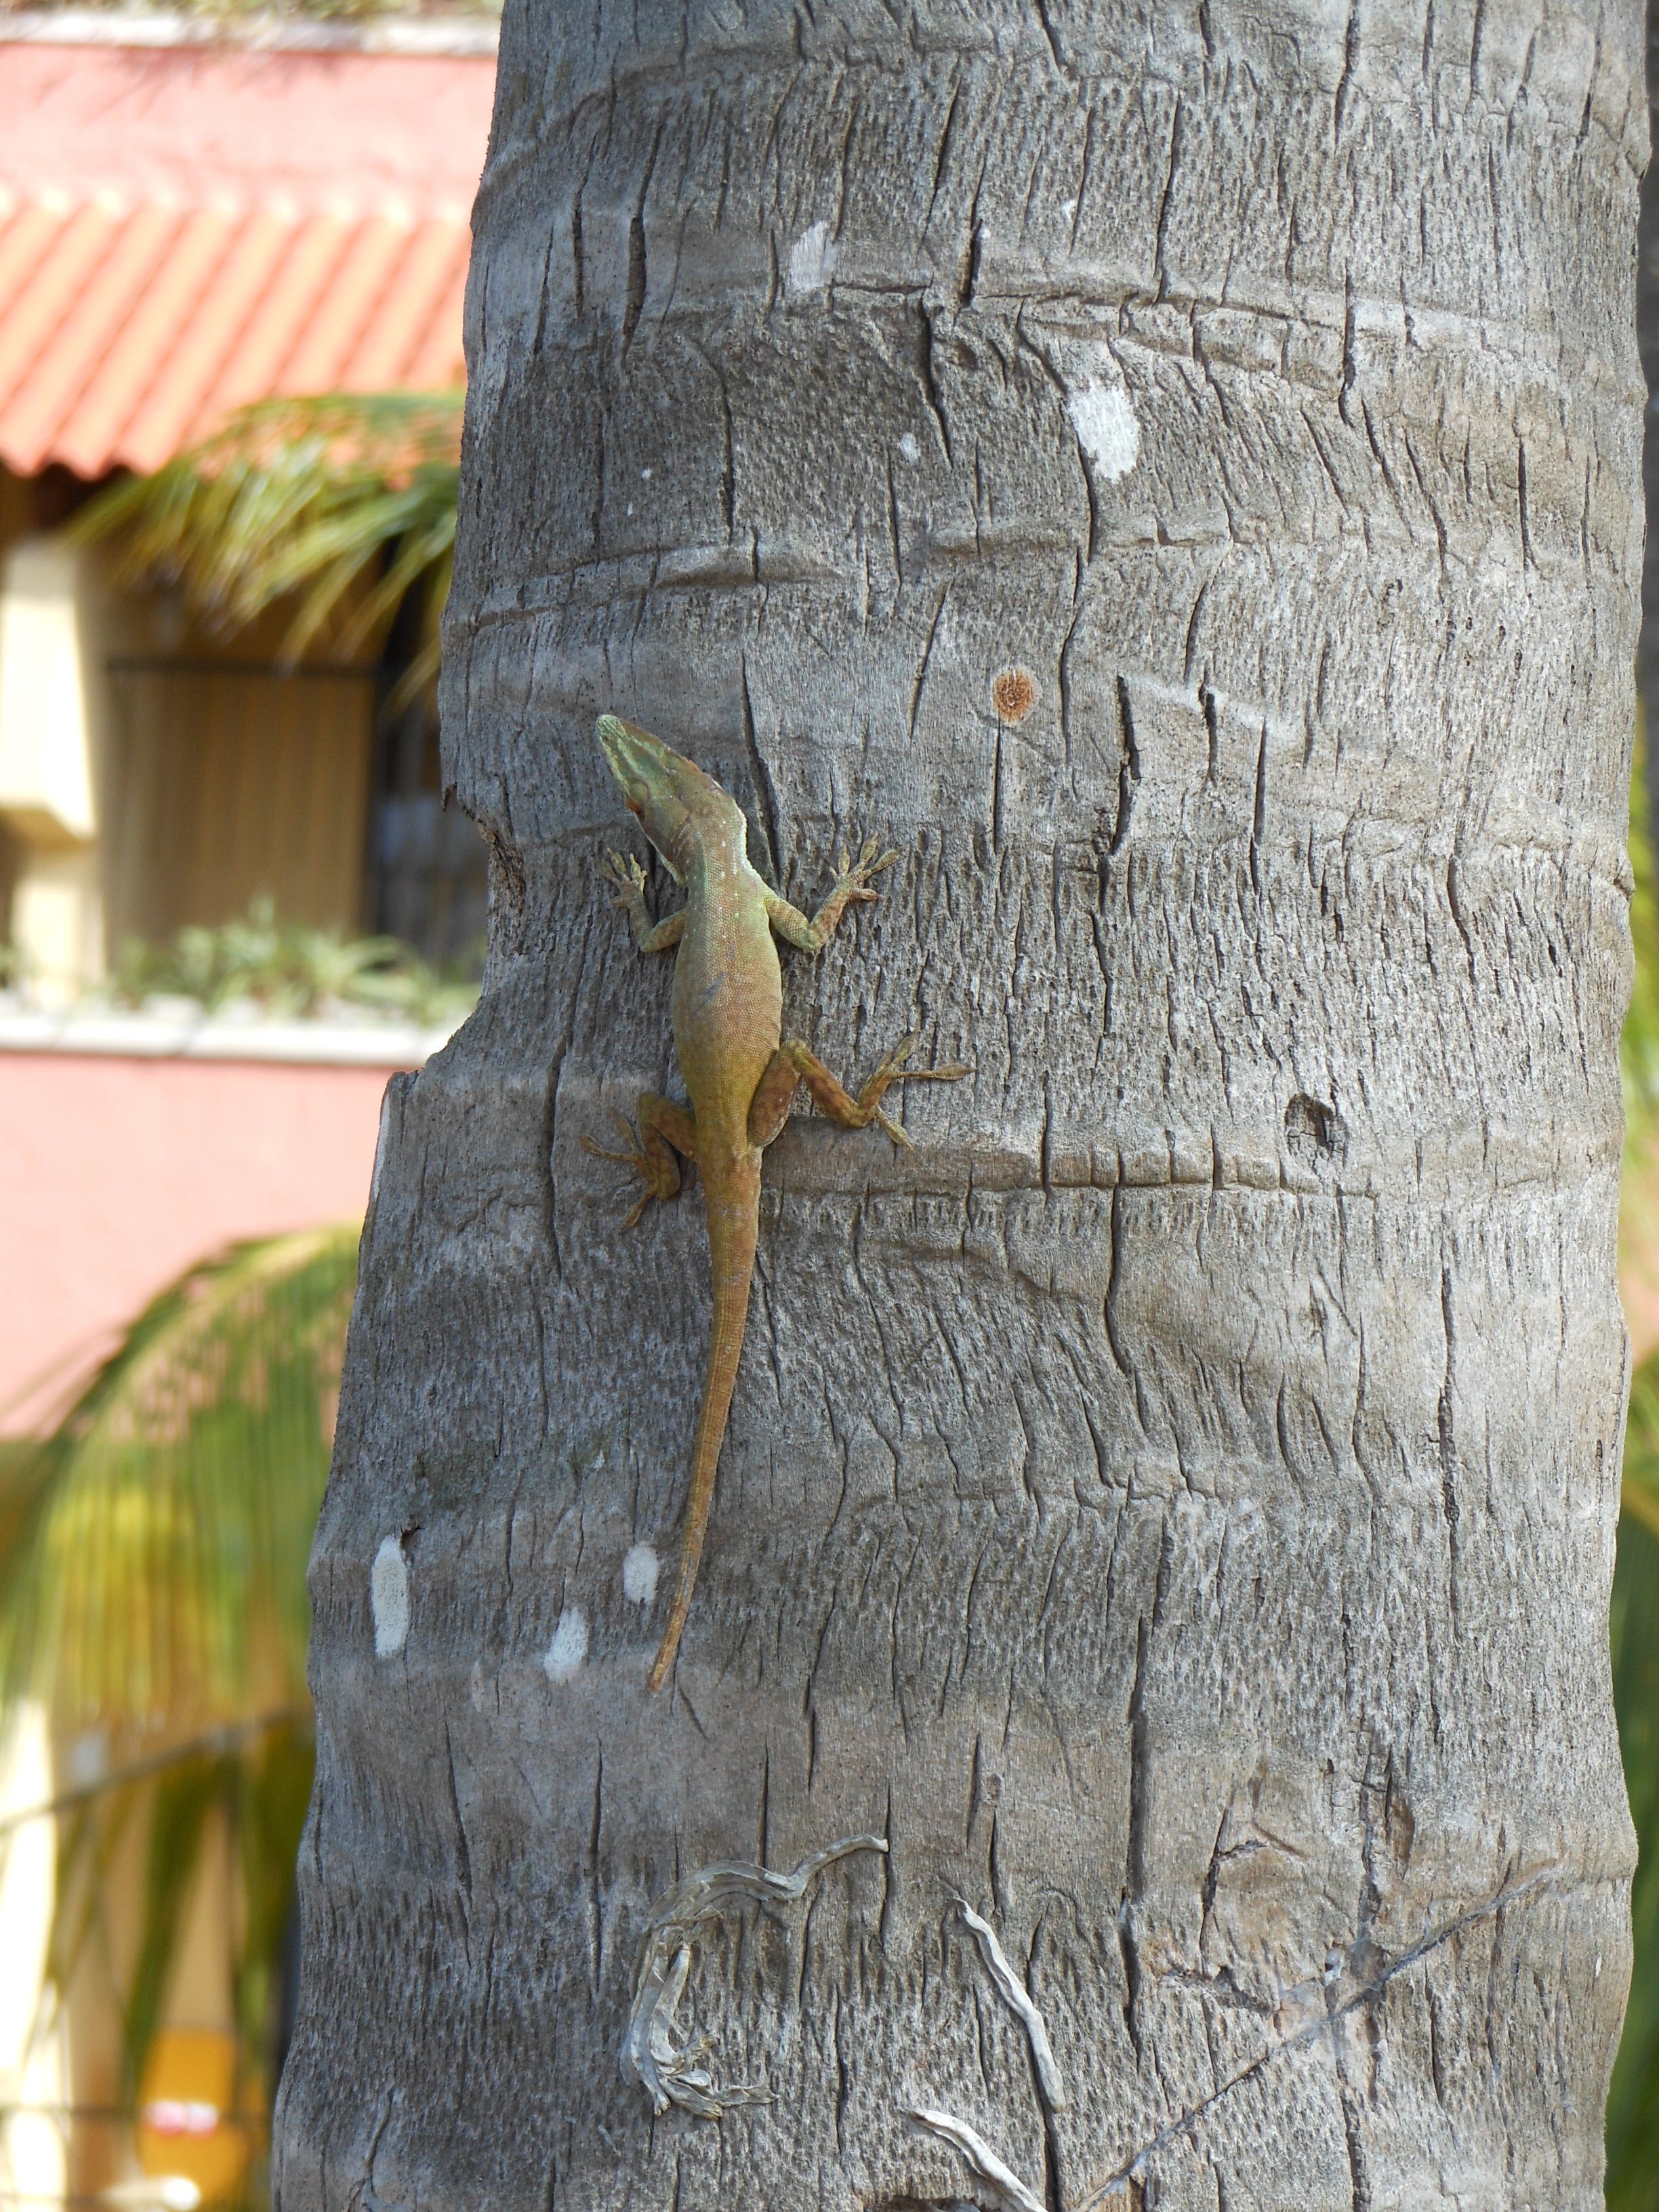
tree, nature, branch, wood, leaf, trunk, animal, wall, tropical, holiday, reptile, fauna, cuba, sculpture, art, creature, carving, caribbean, exotic, lizards, cuban, havana, cold blooded animals, exoticism, geko, woody plant